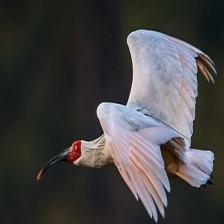
Species: ASIAN CRESTED IBIS
Scientific name: NIPPONIA NIPPON